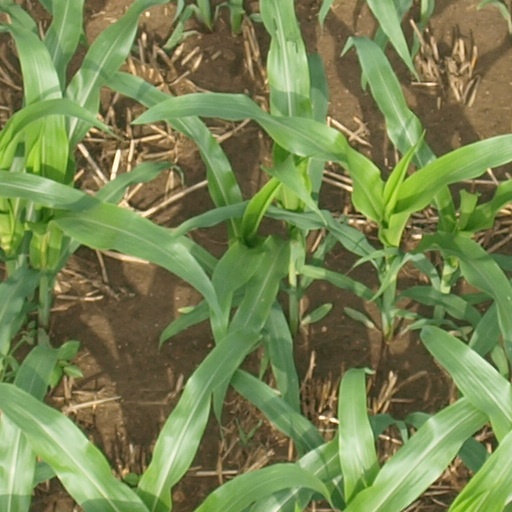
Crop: maize; corn